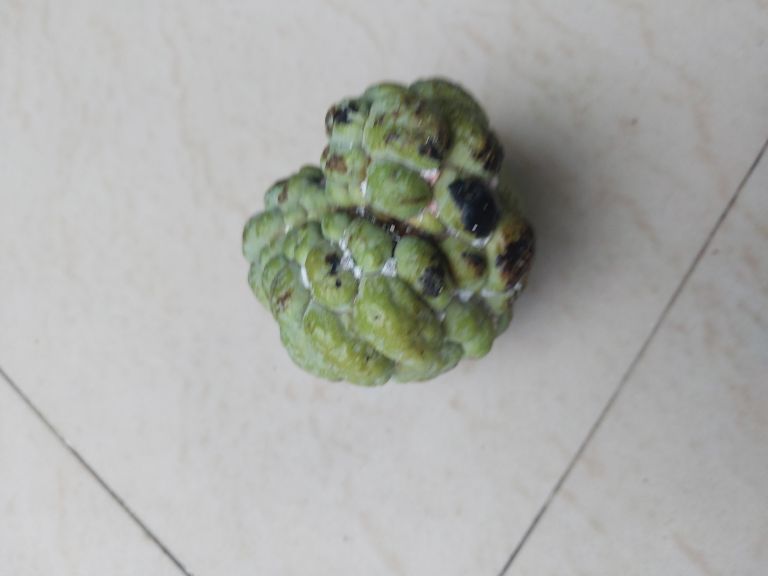
Disease label: Blank Canker